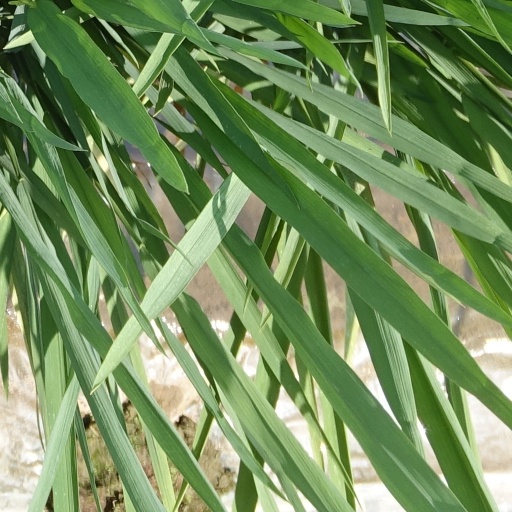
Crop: rice